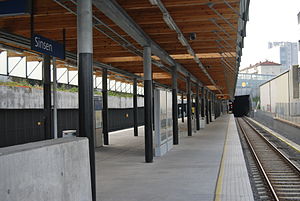
T-baneringen
Sinsen Station på T-baneringen.
T-baneringen, også kaldet Ringen, er en del af T-banen i Oslo, der betjener bydele nord for Sentrum. I vest er banen koblet sammen med sammen med Sognsvannsbanen ved Ullevål stadion, mens den i øst er koblet sammen med Grorudbanen ved Carl Berners plass. Den 5 km lange bane blev bygget i 2000-2006 og kostede 1,4 mia. NOK. Som navnet antyder udgør banen en del af en ring sammen med dele af de to tilstødende baner og Fellestunnelen. Den samlede ring er på 13,5 km med 13 stationer.